The Man from Laramie

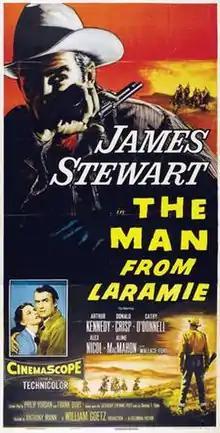
Theatrical release poster

The Man from Laramie is a 1955 American Western film directed by Anthony Mann and starring James Stewart, Arthur Kennedy, Donald Crisp, and Cathy O'Donnell.